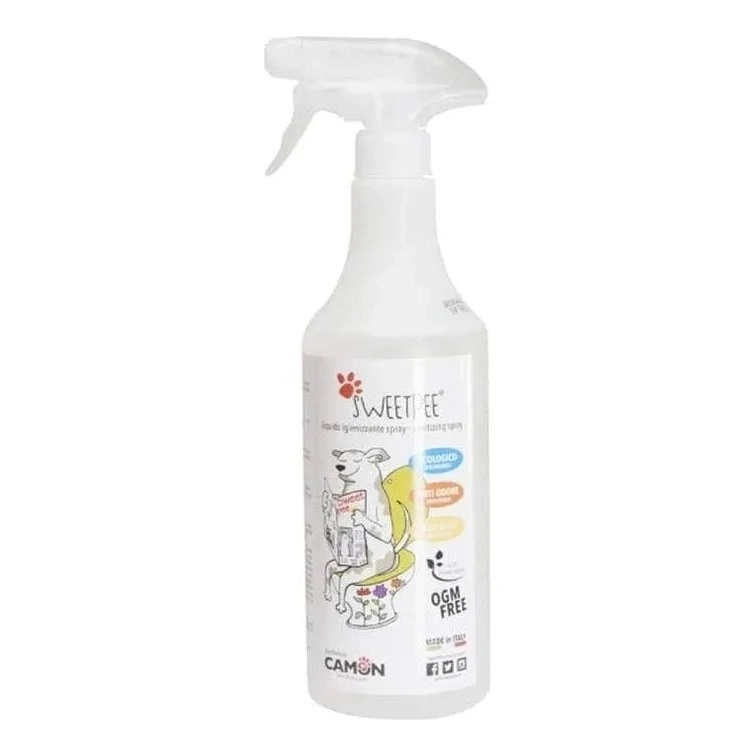
Sweetpee 750Ml
SweetPee® Natural Dog Pee Cleaner Spray SweetPee® is a natural, eco-friendly solution designed to tackle dog odors in public spaces. This spray uses a unique blend of enzymes and plant extracts to break down dog urine, neutralizing unpleasant smells without leaving behind stains, halos, or greasy residue. Key Benefits: Ecological & Non-Toxic : Safe for pets, people, and the environment, ensuring you can freshen up spaces without harming the planet. Non-Greasy Formula : Leaves no residue, stains, or unwanted marks on surfaces, making it ideal for outdoor use. Anti-Odor Action : Effectively neutralizes bad smells, leaving behind a fresh and clean scent. Effective on Ammonia & Urea : Breaks down ammonia and urea in dog urine, improving sanitation in public areas. Convenient Sizes : Available in 100 ml, 250 ml, and 750 ml bottles, perfect for dog walks, outdoor spaces, or at home. Keep public spaces clean and odor-free with SweetPee® — the essential product for pet owners who care about the environment and cleanliness.
Brand: Pets Qatar
Category: Animals & Pet Supplies > Pet Supplies > Pet Waste Disposal Systems & Tools > Pet Waste Disposal Systems